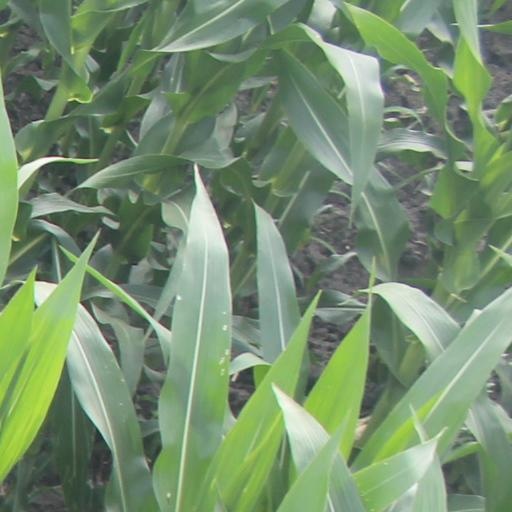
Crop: maize; corn